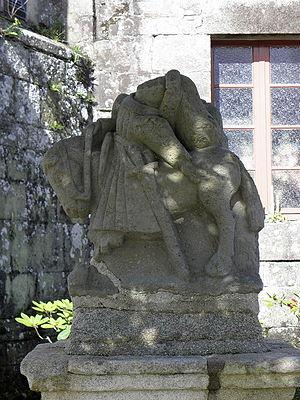
Église Saint-Germain et Saint-Louis de Laz (29). Statue de cavalier au chevet de l'église.
Laz [laz] est une commune du département du Finistère, dans la région Bretagne, en France.